Nagarkirtan

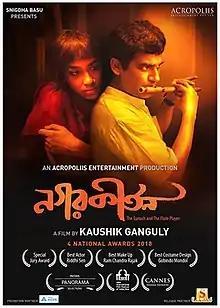
Film poster

Nagarkirtan is a 2019 Indian Bengali-language film written and directed by Kaushik Ganguly and produced by Sani Ghose Ray. The film stars Riddhi Sen as Parimal, a trans woman from rural Bengal, and Ritwick Chakraborty as Madhu, a flute player from the Kirtaniya town of Nabadwip.